Mural paintings of the conquest of Majorca

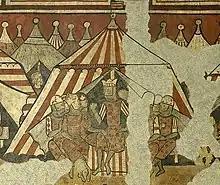
Detail of the Royal Tent with King Jaume I

The final panel shows the ‘Royal Camp and the attack on the city of Majorca’. The camp is shown on the right hand side with the royal tent of yellow and red. James I is depicted in the foreground, represented in the centre of a group of knights. On James I's left stand three representatives, one of which has been identified as Nunó Sanç, count of Roselló. To the right hand side King Guilabert de Cruïlles is depicted, wearing a red helmet with a white cross and his hand resting on the knee of King James I. The bishop of Barcelona stands to the right of Guilabert shown wearing his mitre, and to his side the knight Ramon de Centells is found. The tent situated to the left of the King's, with the horizontal red stripes, is that of the Count of Empurias Hug V d’Empúries, who is found conversing with the Aragonese knight Pero Maça de Sangarrén. They are shown separated from the other group and the King this representation being true to the accounts which tell of the Count d’Empúries’ disagreement with King James I.